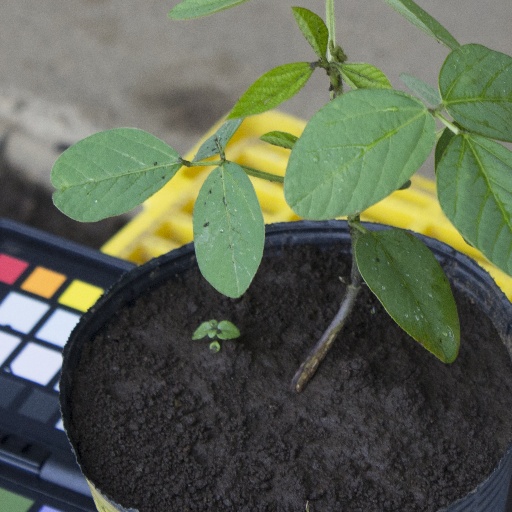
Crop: soybean